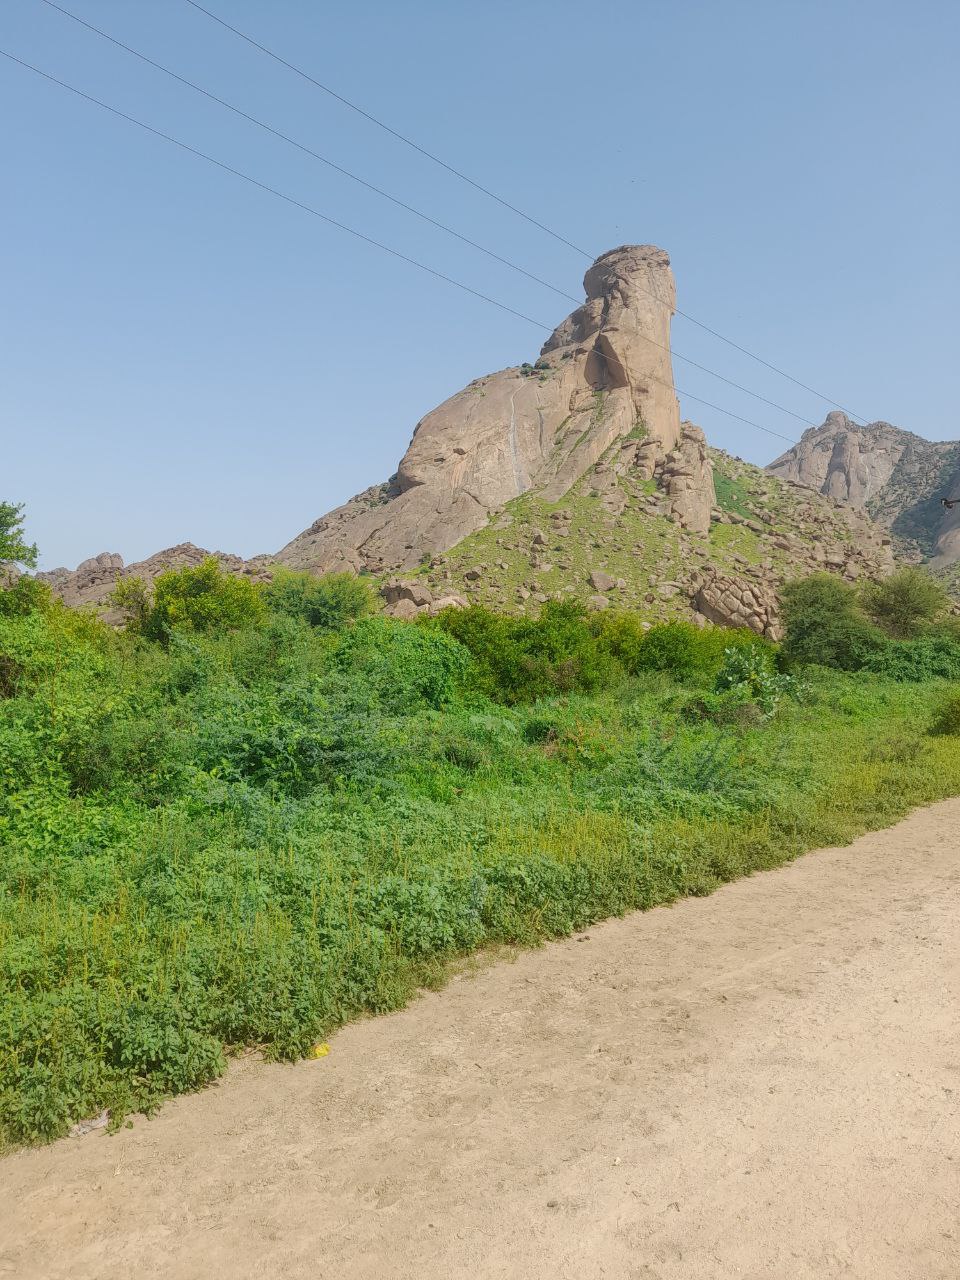
الوصف بالفصحى: صخرة جبلية ذات شكل مميز و مجموعة من الشجيرات الخضراء
الوصف بالعامية السودانية: صخرة شكلها مميز و جمبها شجر كتير
التصنيف: Nature & Landscape